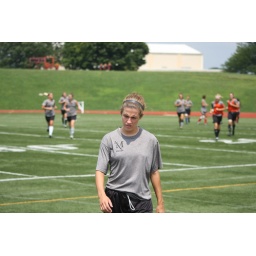
This girl was first in line by far when the team took a water break (she was a lot closer)